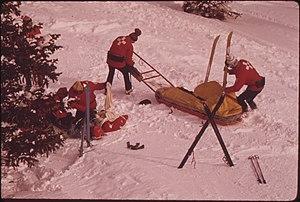
La Patrouille canadienne de ski est un organisme national sans but lucratif ayant pour but la prestation de services de premiers soins avancés par des membres bénévoles dans plus de 230 centres de ski alpin et nordique, en plus d'une centaine d'événements récréatifs et sportifs à travers le Canada. La Patrouille canadienne de ski est composé de plus de 4 500 membres certifiés, habilent en ski alpin, ski nordique ou planche à neige, ce qui en fait le plus grand organisme bénévole de premiers répondants certifiés au Canada. Les membres de la PCS sont impliqués dans la prévention et l'investigation des accidents en montagne, les activités de gestion, ainsi que l'enseignement au public et aux autres patrouilleurs.